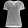
Label: T - shirt / top